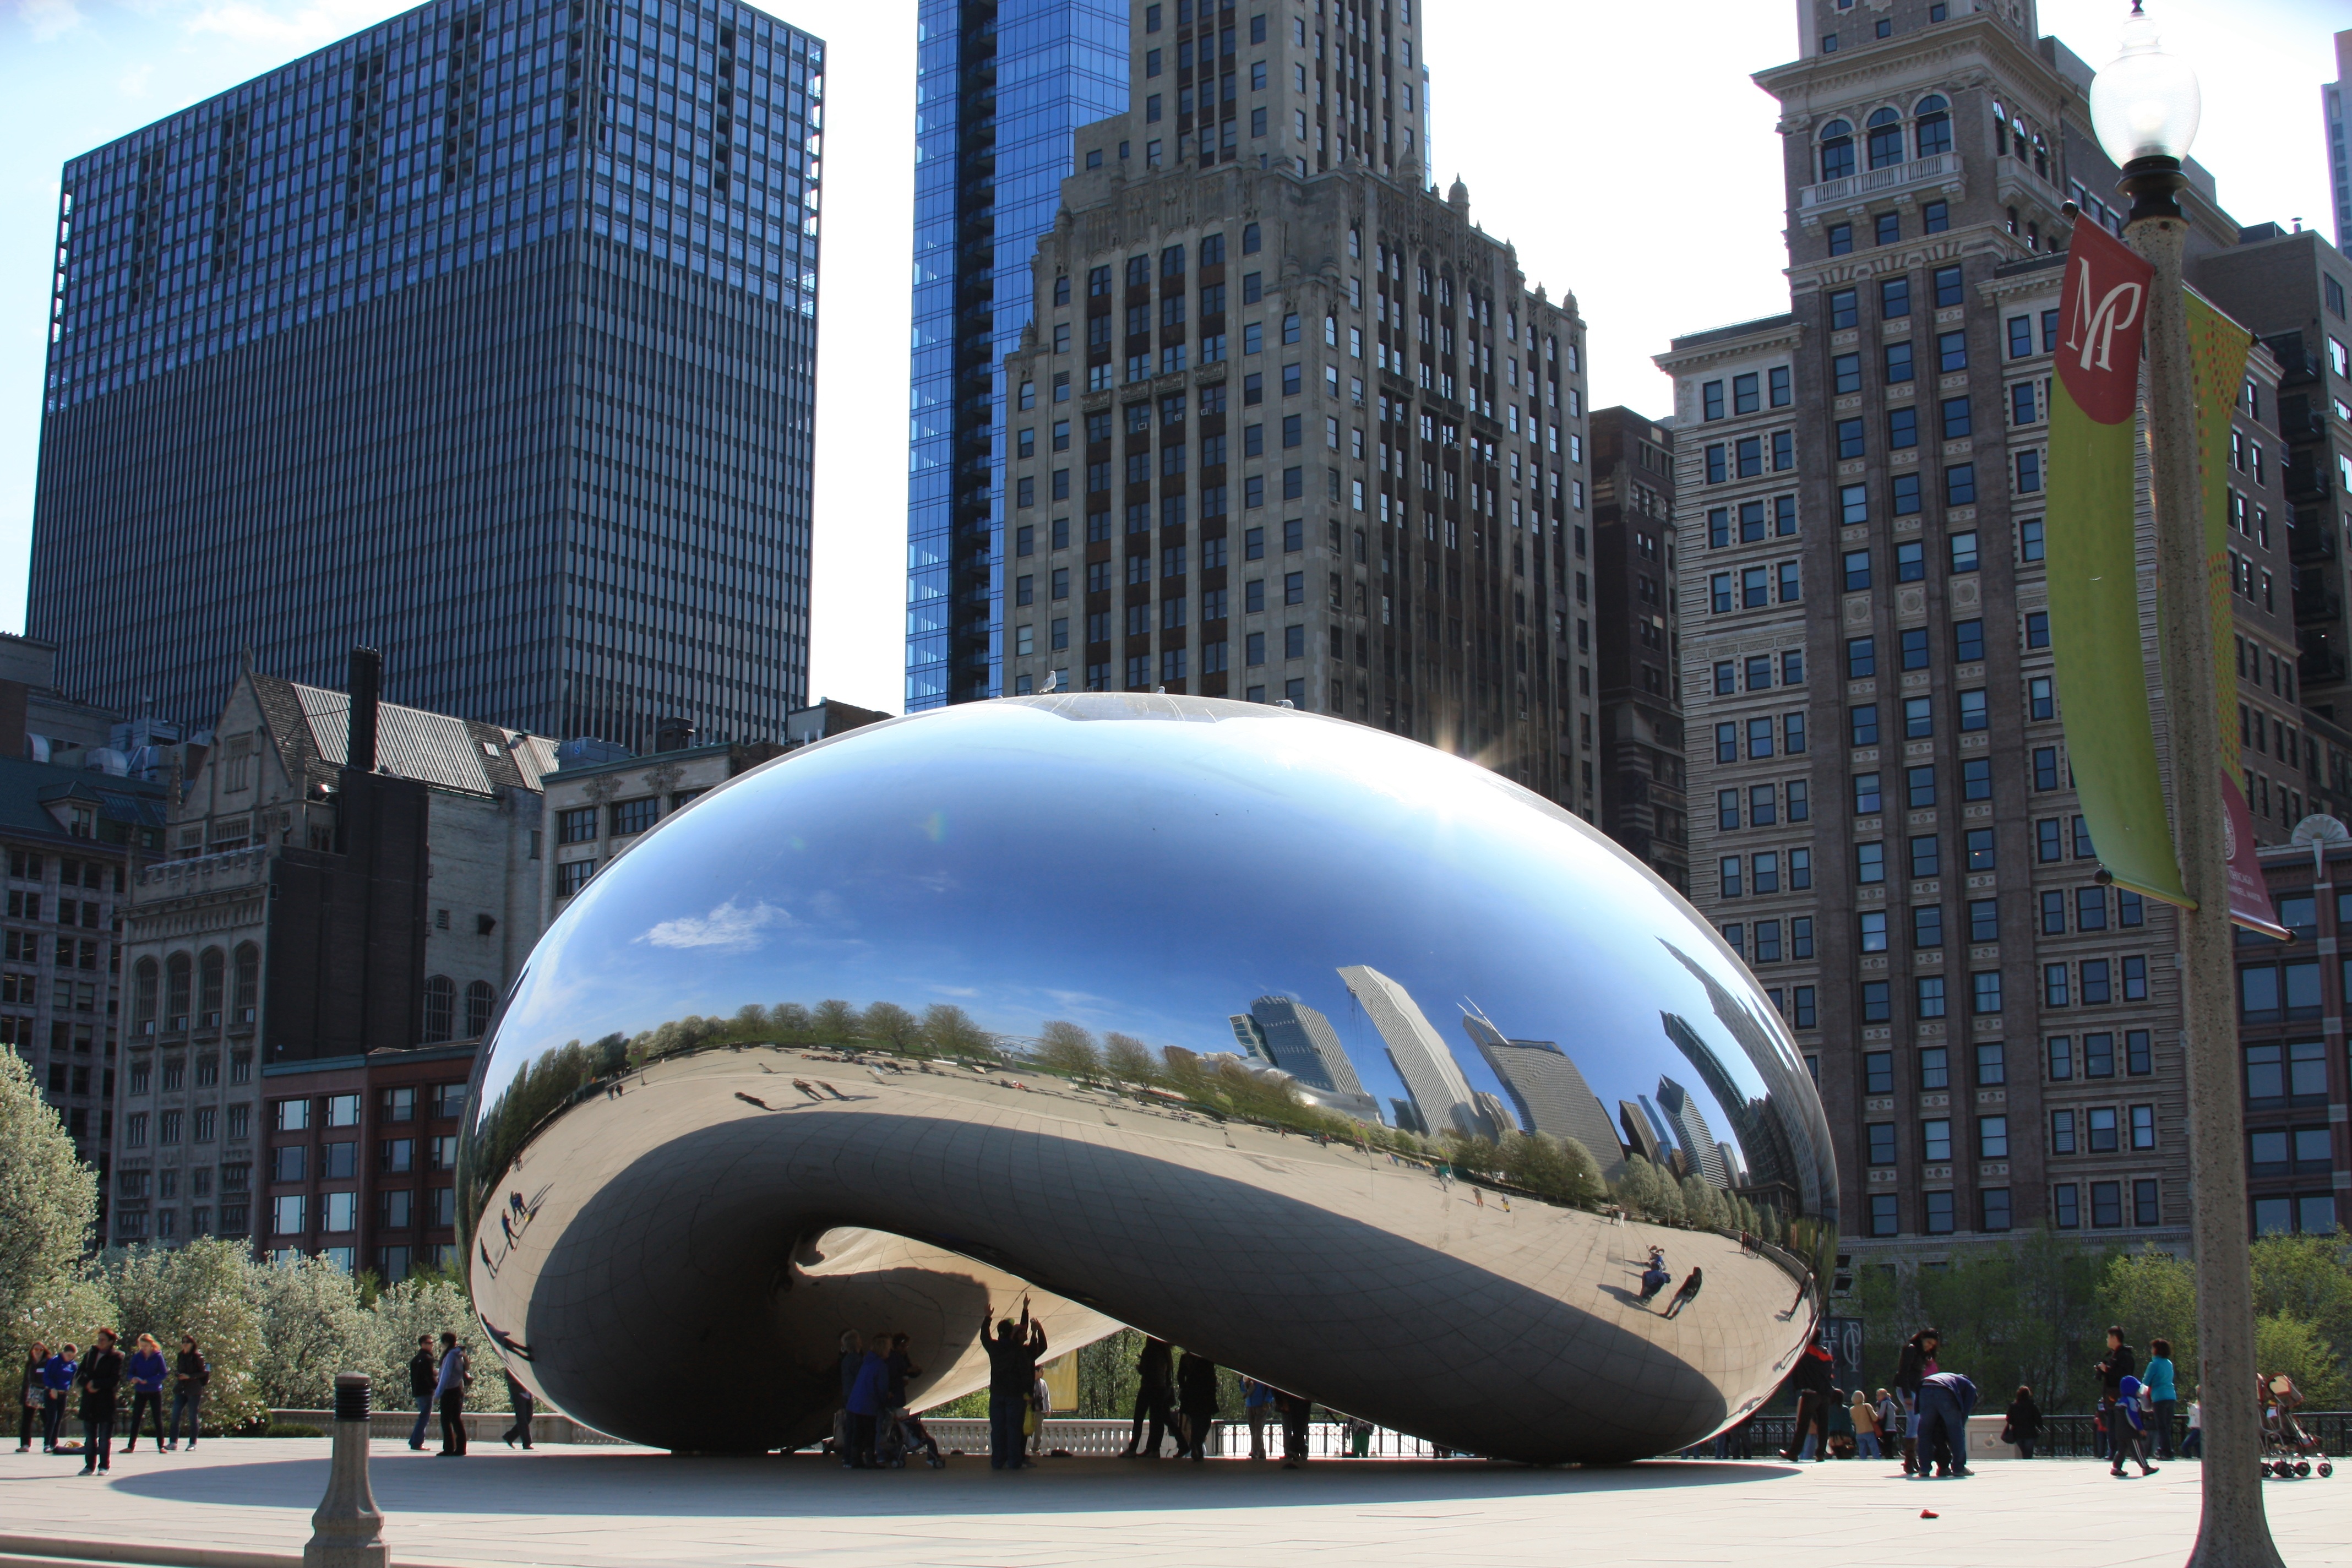
architecture, skyline, city, skyscraper, cityscape, downtown, usa, america, landmark, chicago, stadium, public transport, artwork, art, mirror, modern art, art object, chicago bean, sport venue